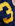
Number: 3